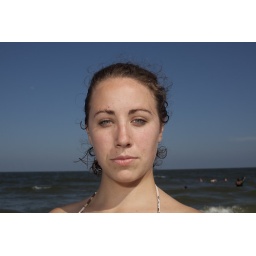
Young woman's face with ocean and sky in background_090602_MG_7478